Anna Lockhart Flanigen

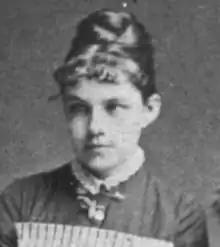
Anna Lockhart Flanigen, photographed in the 1870s, from an 1899 publication

Anna Lockhart Flanigen (January 26, 1852 – February 19, 1928) was an American scientist. She was one of the first two women students at the University of Pennsylvania, and later taught chemistry at Mount Holyoke College.